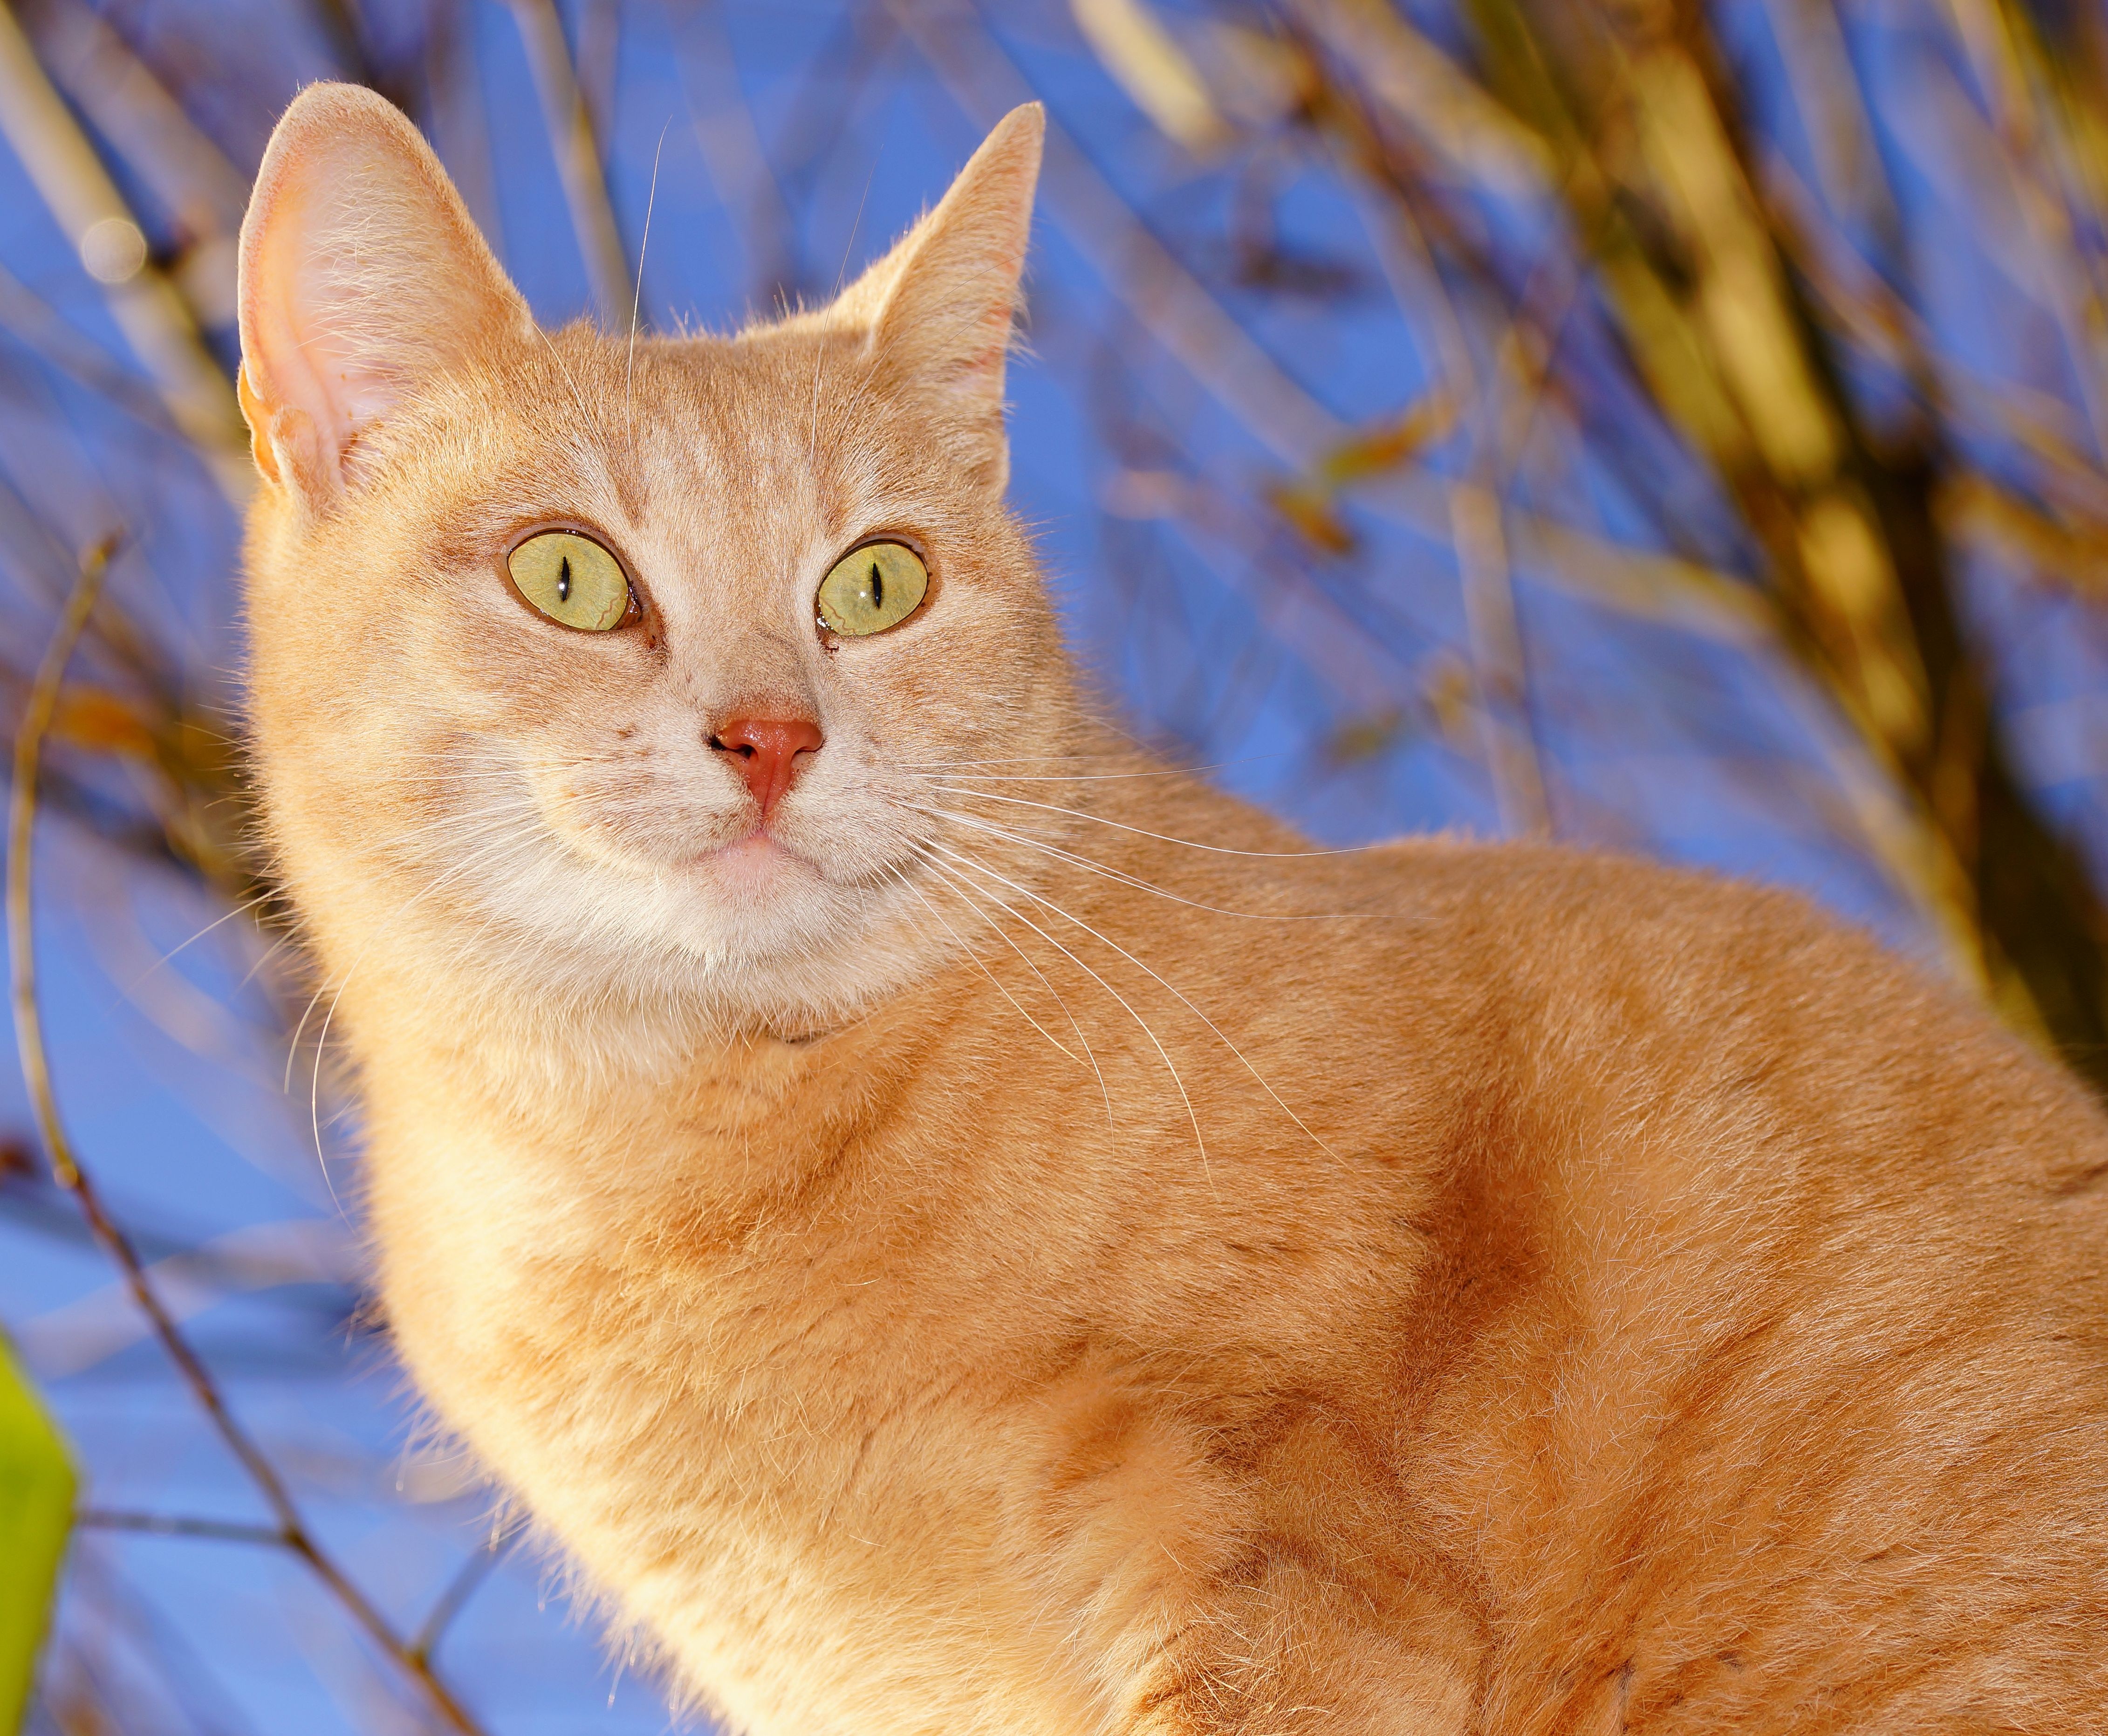
sweet, view, animal, cute, female, pet, fur, portrait, cat, brown, mammal, garden, fauna, whiskers, adidas, head, vertebrate, mieze, dreamy, attention, domestic cat, burmese, dear, cat face, cat's eyes, abyssinian, tabby cat, small to medium sized cats, cat like mammal, carnivoran, domestic short haired cat, rusty spotted cat